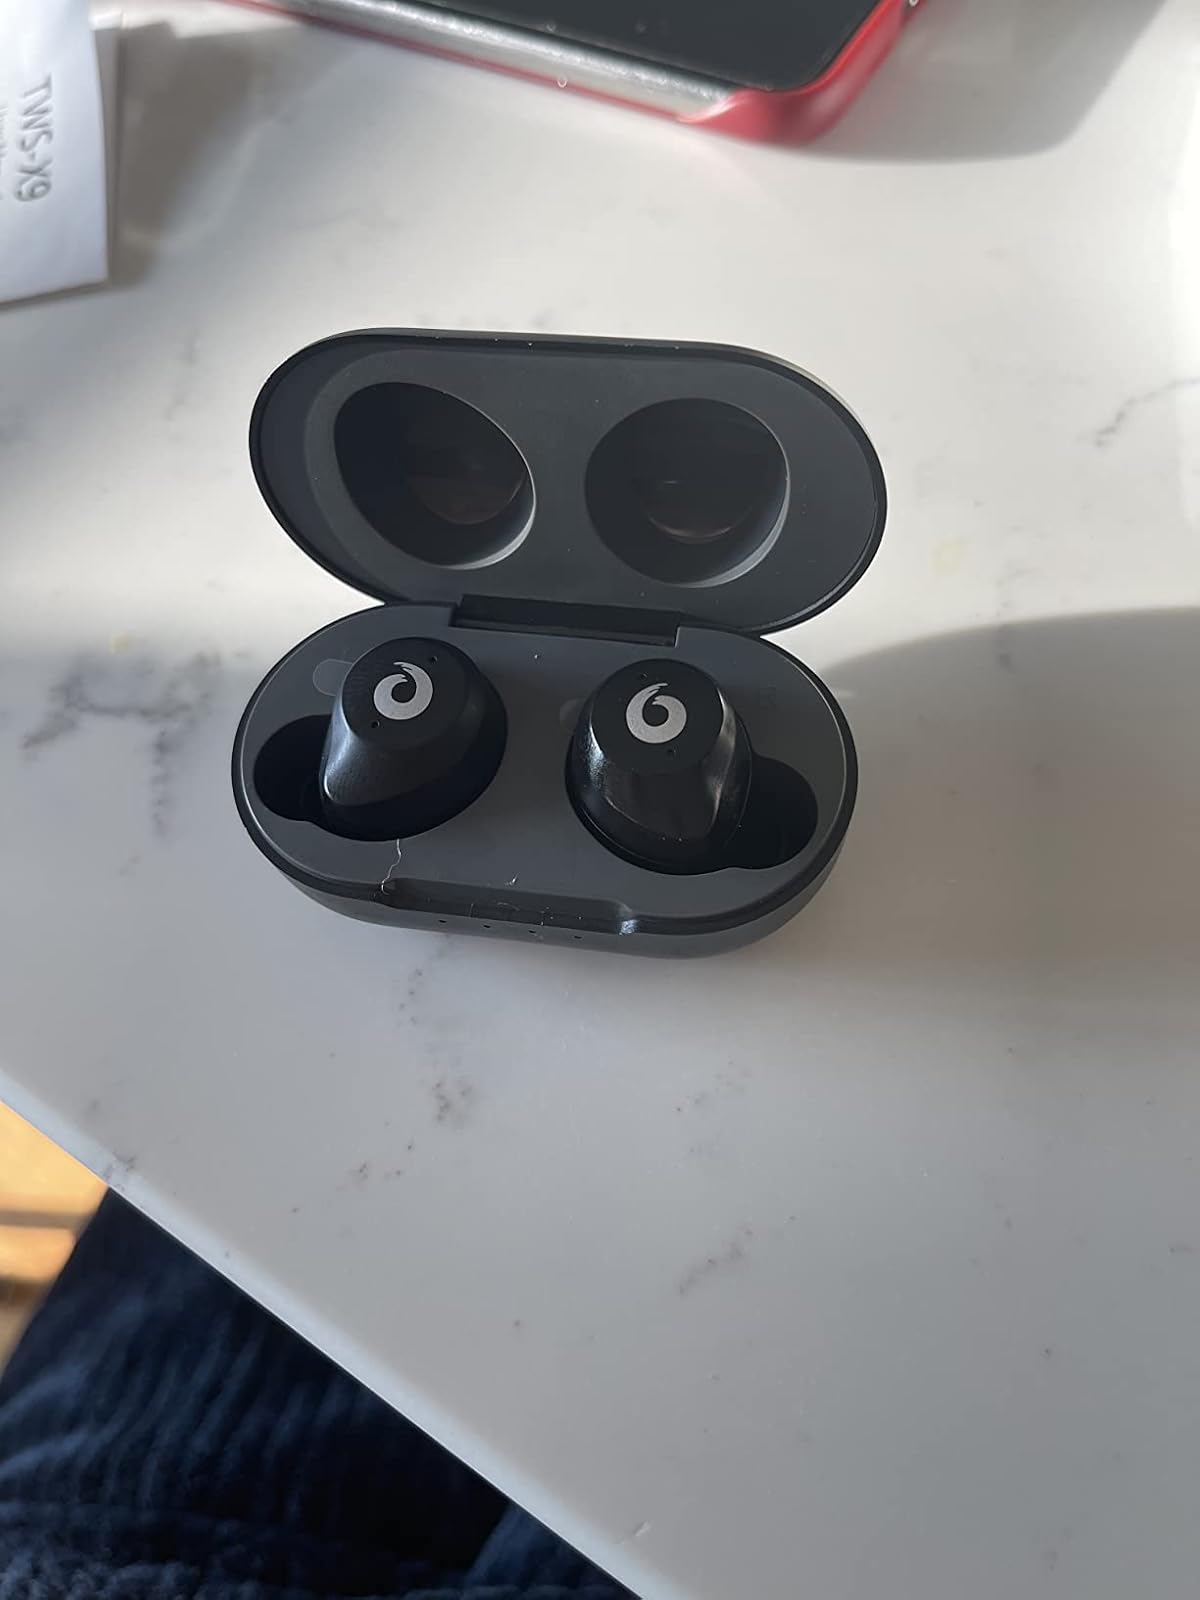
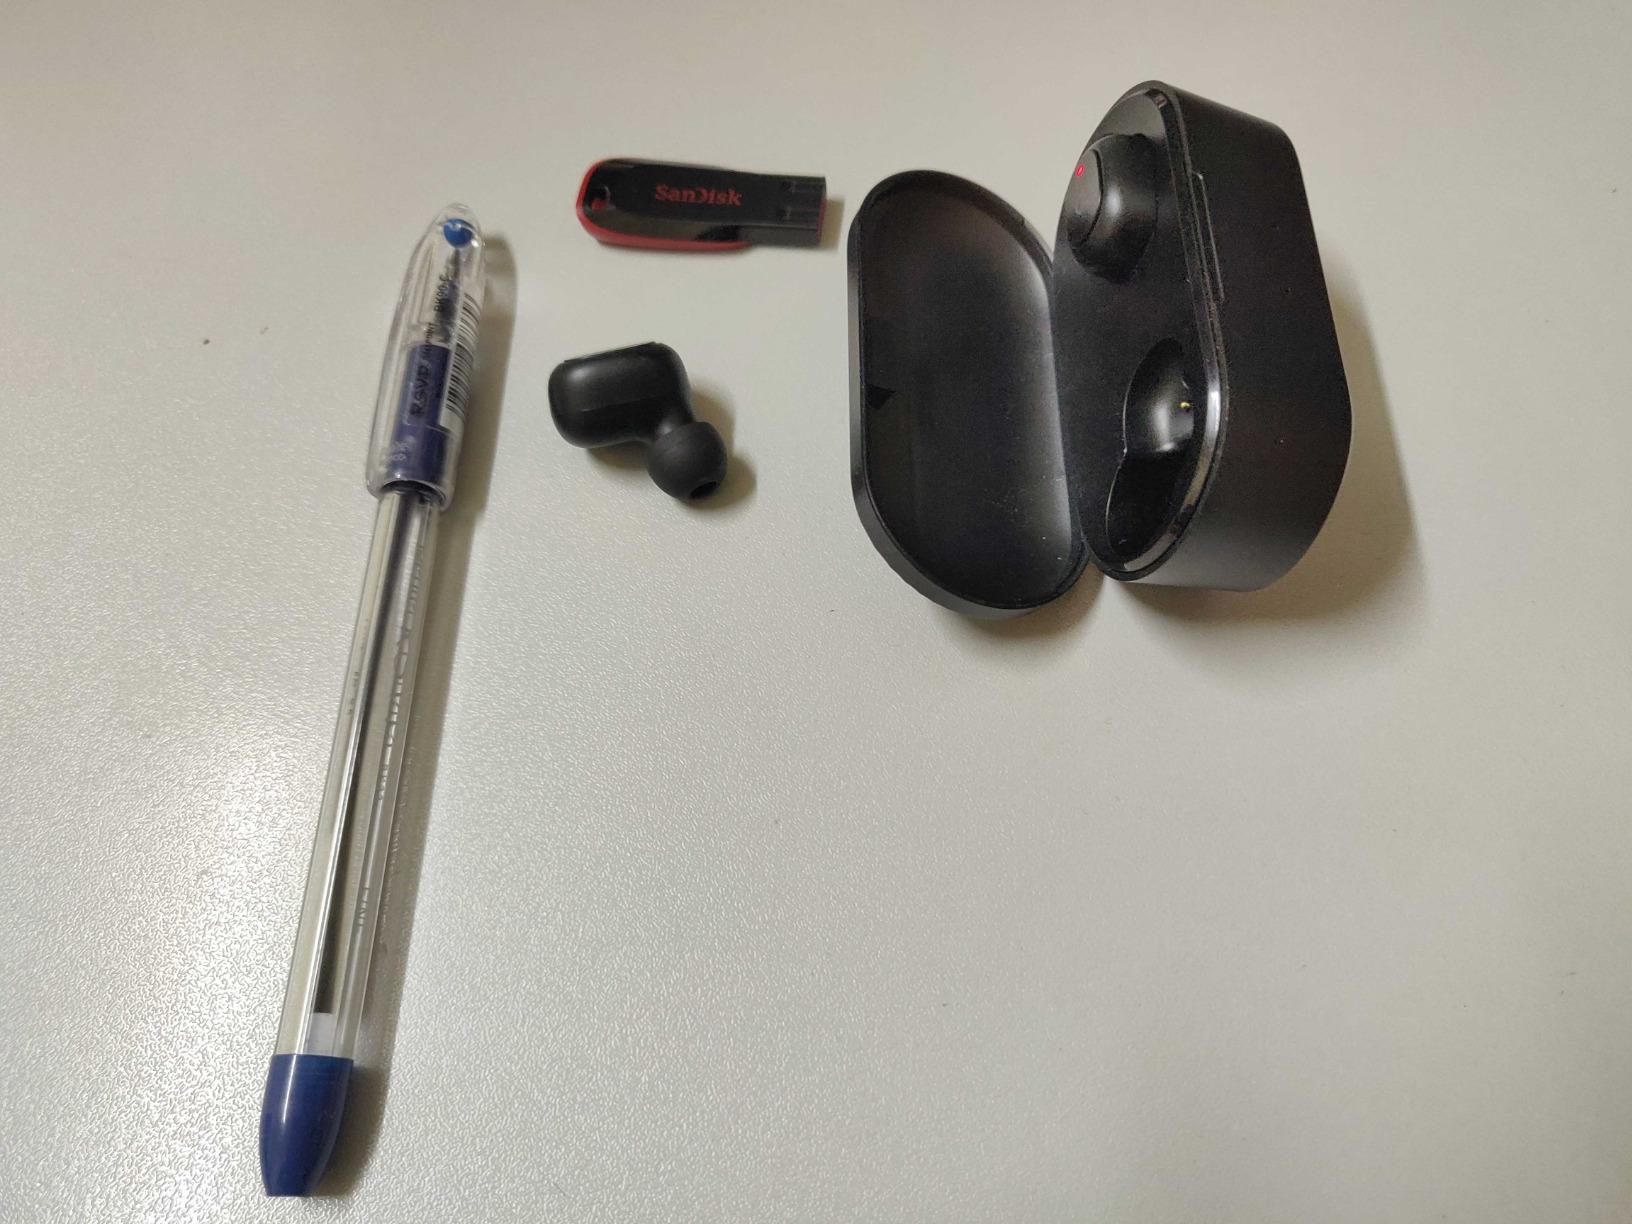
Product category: earbuds
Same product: no